Bibrax

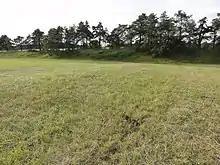
Roman camp with Gallic wall at Saint-Thomas (Aisne).

Bibrax is a Gallic oppidum (fortified settlement). Its position has long been debated, but the oppidum is now almost certainly identified with the site of Saint-Thomas (Aisne).